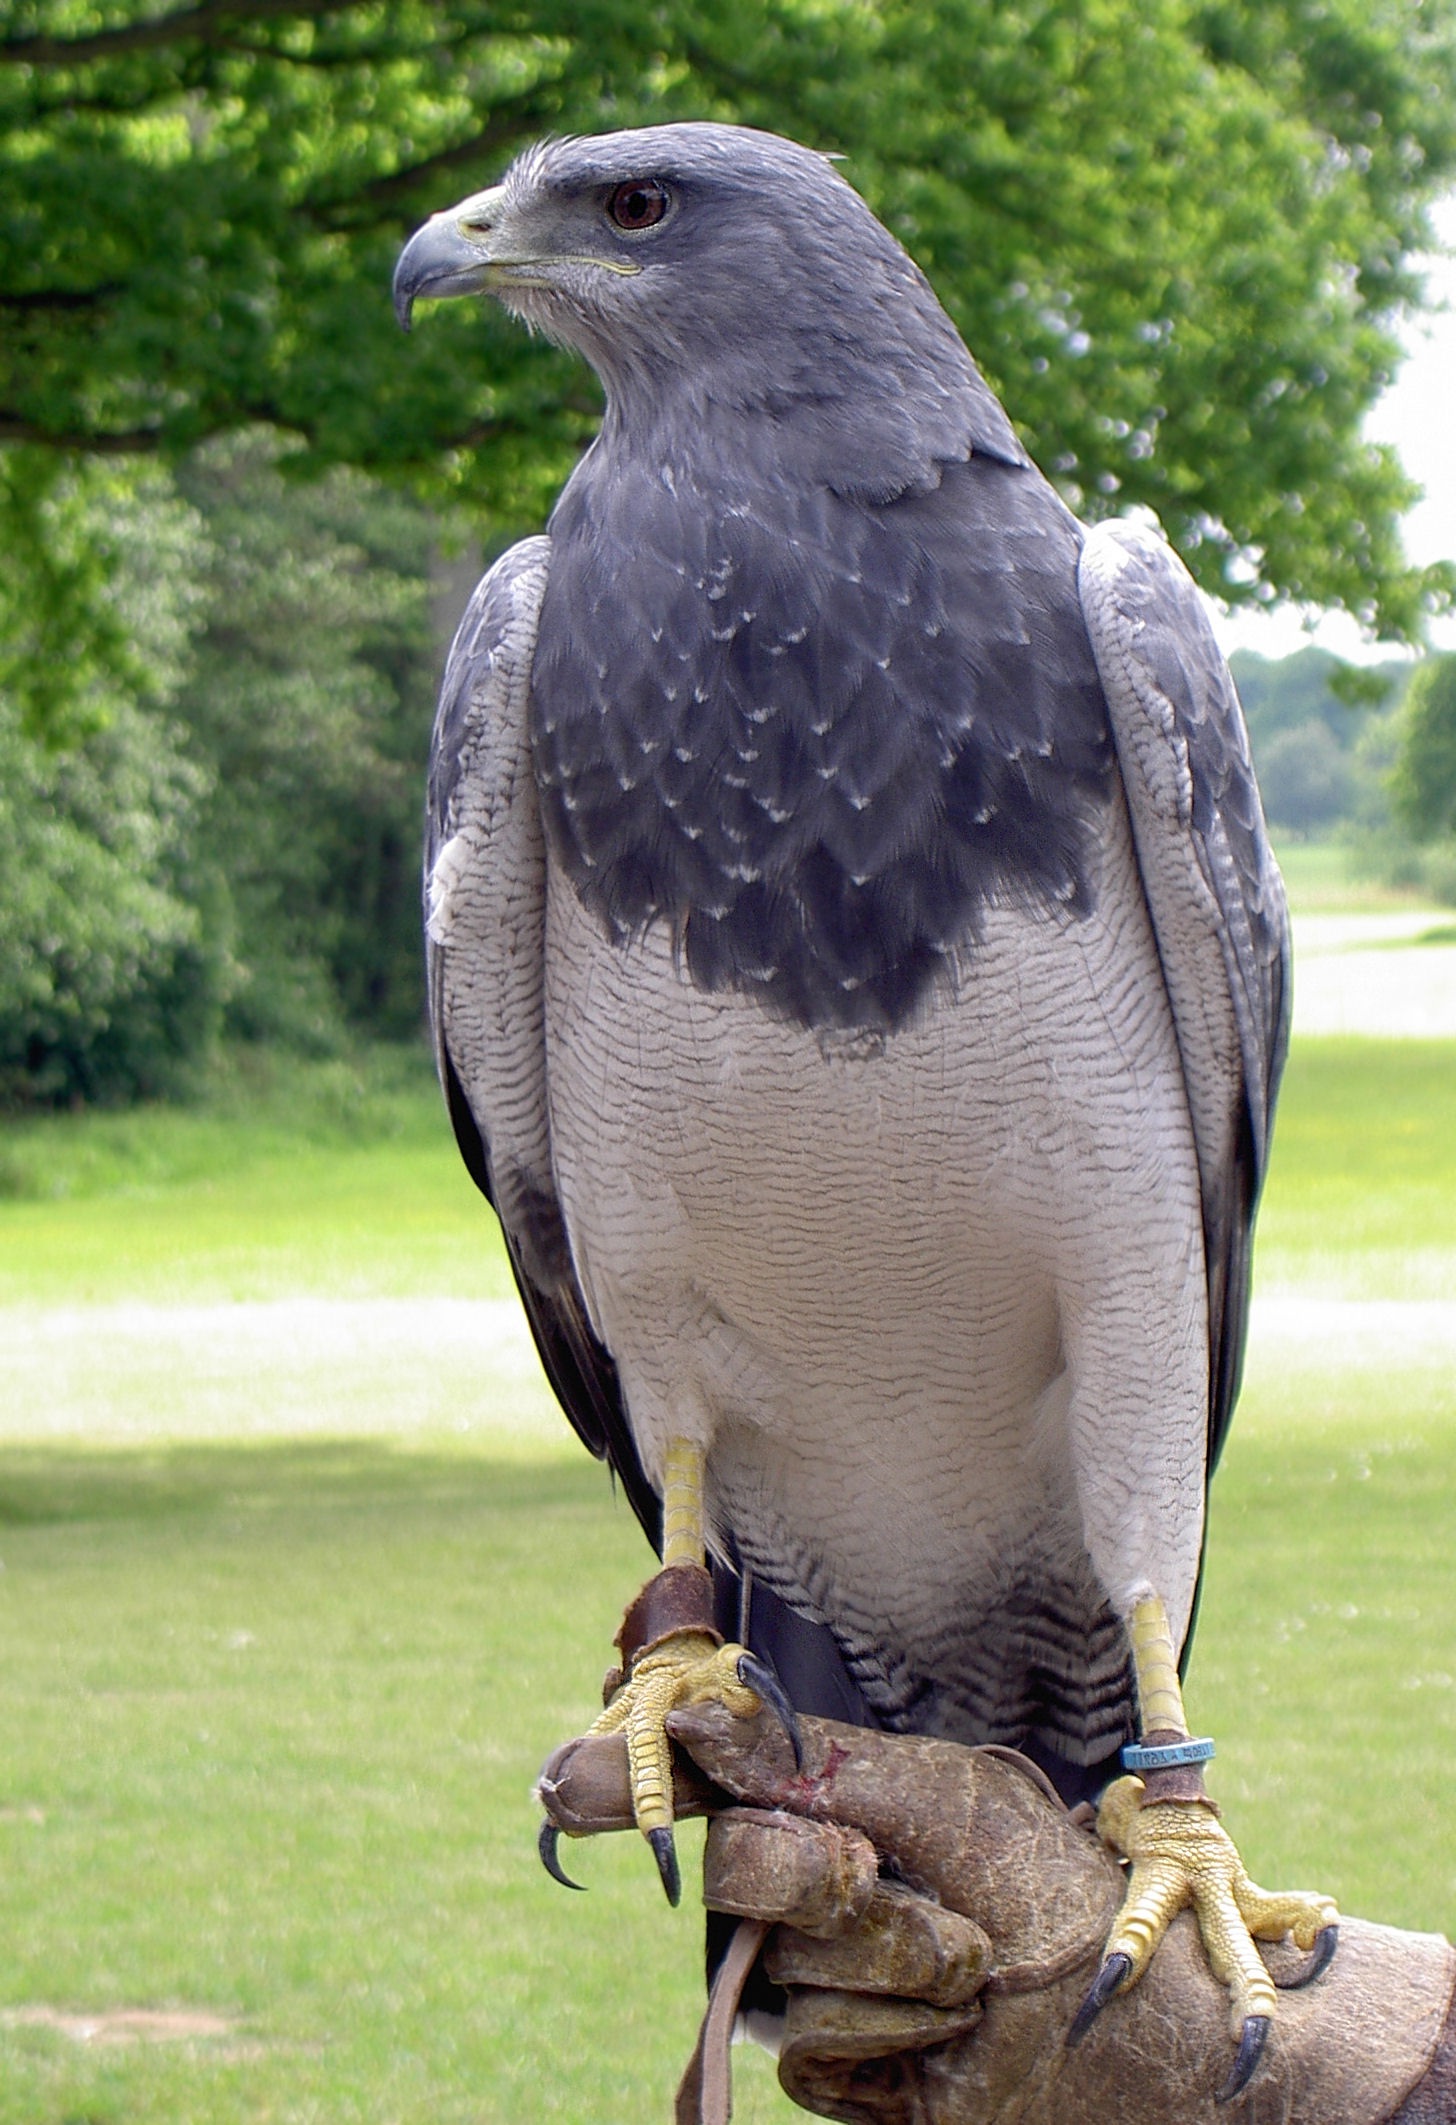
bird, wing, wildlife, zoo, beak, training, eagle, predator, black, fauna, bird of prey, vertebrate, falcon, buzzard, falconry, chested